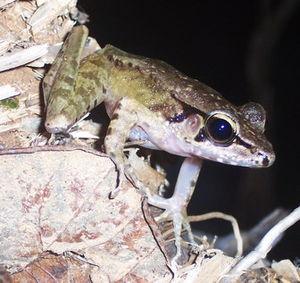
Huia masonii est une espèce d'amphibiens de la famille des Ranidae.
Huia est un genre d'amphibiens de la famille des Ranidae.